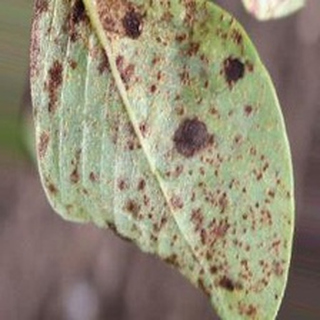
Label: groundnut_rust